Edith Willis Linn Forbes

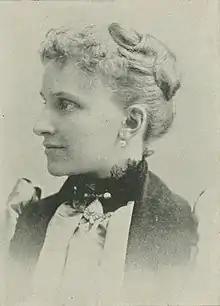
"A Woman of the Century"

Edith Willis Linn Forbes (Willis; after first marriage, Linn; after second marriage, Forbes; pen name, E. W. L.; February 19, 1865 – September 29, 1945) was an American poet and writer. Active in clubs, she founded the Rochester Poetry Society, and served as president. Forbes contributed to "The Christian Register", the "Cottage Hearth", the "Christian Union", the "Boston Transcript", "Godey's Lady's Book", "Peterson's Magazine", the "Kew Moon", the "Century", and other prominent periodicals. Forbes published a volume of "Poems" in 1891. Her poem "Restless Heart Don't Worry So," was translated into French, Russian and German, widely circulated in England and the U.S. and set to music by three different composers.